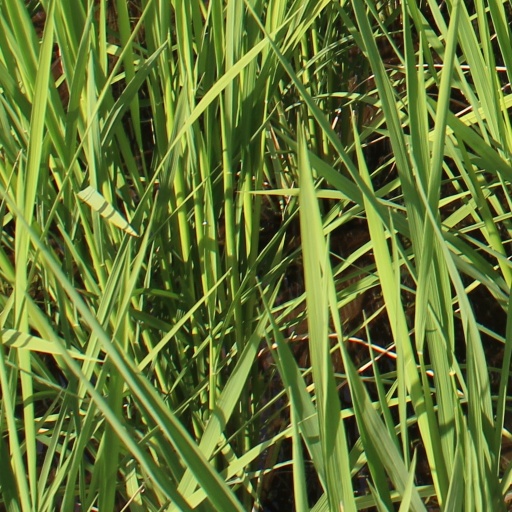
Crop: rice